Merseyside Skeptics Society

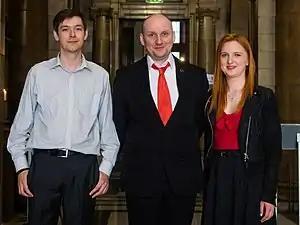
The current "Skeptics with a K" lineup: Michael "Marsh" Marshall, Mike Hall, and Alice Howarth, at the 2015 in Manchester.

Merseyside Skeptics Society produces four podcasts titled "Skeptics with a K", "InKredulous", "The Skeptic Podcast" and "Be Reasonable".